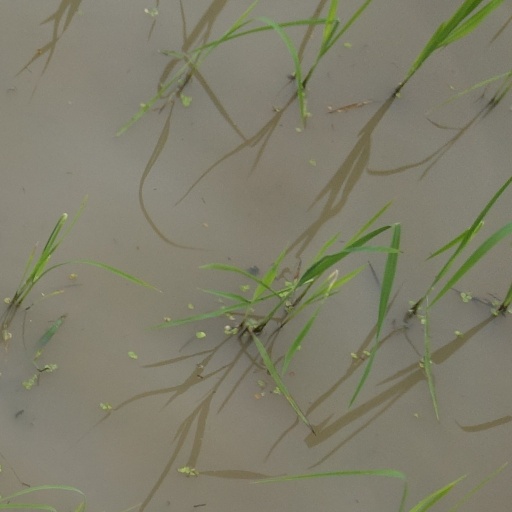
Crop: rice